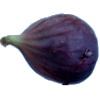
Label: fig